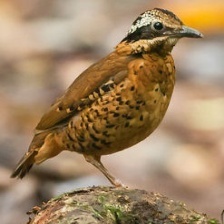
Species: EARED PITA
Scientific name: HYDRORNIS PHAYREI